Fat necrosis

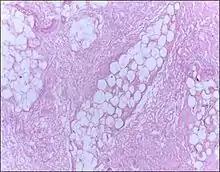
Micrograph of breast tissue showing fat necrosis. H&E stain

Fat necrosis is necrosis affecting fat tissue (adipose tissue). The term is well-established in medical terminology despite not denoting a specific pattern of necrosis. Fat necrosis may result from various injuries to adipose tissue, including: physical trauma, enzymatic digestion of adipocytes by lipases, radiation therapy, hypoxia, or inflammation of subcutaneous fat (panniculitis).